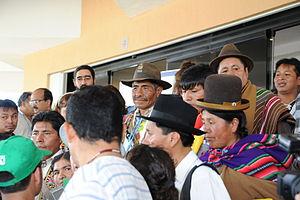
Participants à la Conférence sur le climat de Cancun, Mexique, 2010.
La Conférence des parties à la convention sur les changements climatiques de Cancún s'est tenue à Cancún, dans l'État mexicain du Quintana Roo, du 29 novembre au 10 décembre 2010.